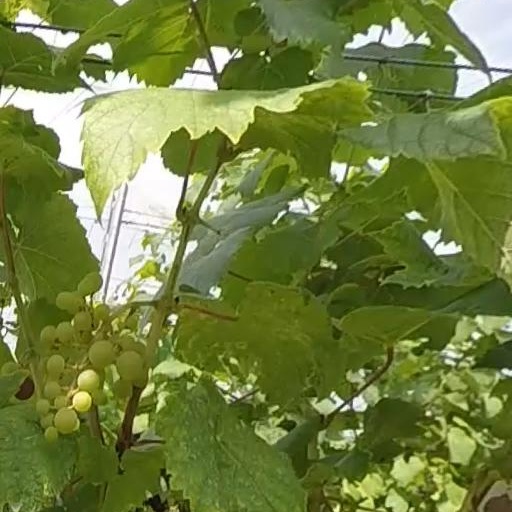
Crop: grape